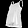
Label: Shirt